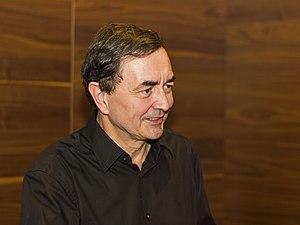
Pierre-Laurent Aimard est un pianiste français né à Lyon le 9 septembre 1957. Il est le frère de la violoncelliste Valérie Aimard avec qui il joue régulièrement.
12 janvier : Winter Music, pour piano de John Cage, créé au Town Hall à New York.